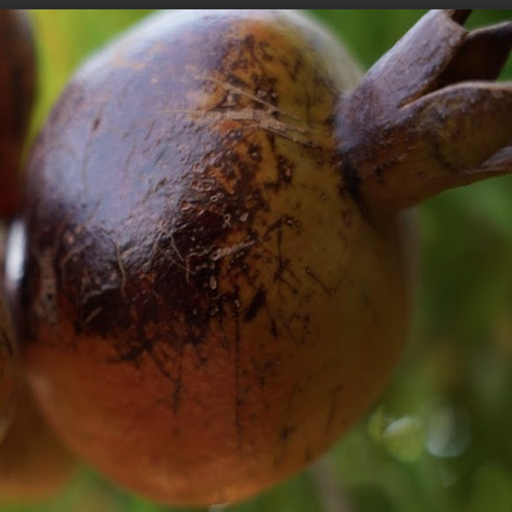
Label: Sunburn